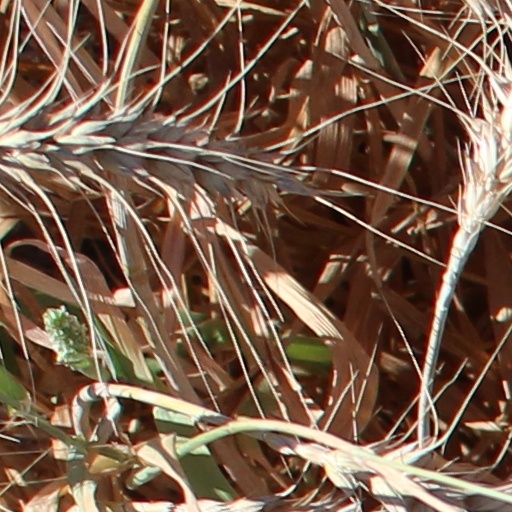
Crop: wheat